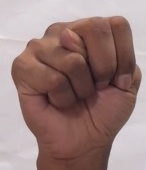
ASL sign: N